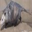
Label: possum